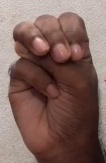
ASL sign: M